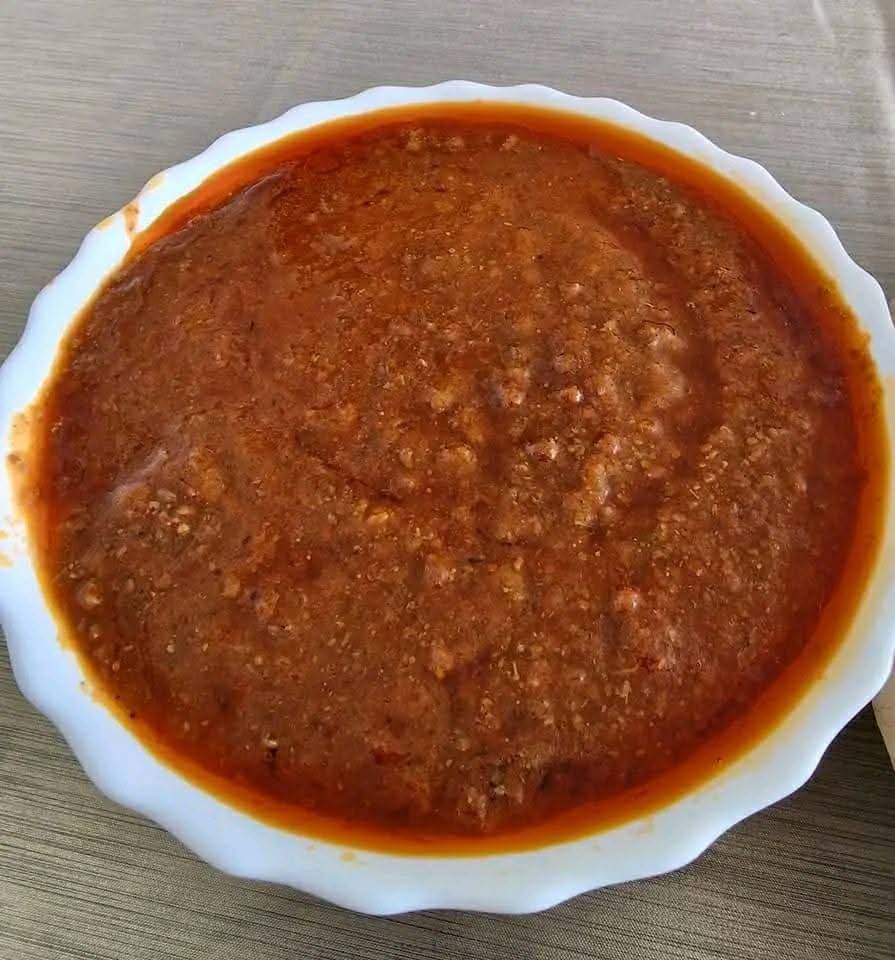
الوصف بالفصحى: مرق الصلصلة واللحم المفروم
الوصف بالعامية السودانية: صحن فيهو ملاح تقلية
التصنيف: Food & Drinks